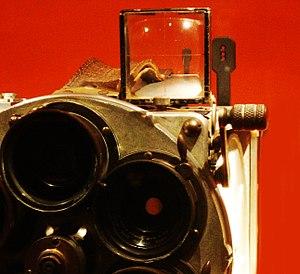
Caméra Camereclair 6 fin années 1020
Caméras Éclair désigne un ensemble de caméras de cinéma professionnelles au format 35 mm, dont l'Éclair-Gillon, le Caméréclair et la Camérette de l’époque du cinéma muet, puis le Caméréclair Radio, et enfin le Caméréclair Studio d'après la Seconde Guerre mondiale, devenu par la suite Camé 300 Reflex.
Dans une caméra de prise de vues cinématographique, qu’elle soit professionnelle ou d’amateurs, le viseur désigne l'équipement technique qui permet au cadreur de déterminer la façon dont il va filmer son sujet : angle de prise de vues, « grosseur » du plan, déplacements éventuels de la caméra, et par lequel il contrôle tous ces éléments durant la prise de vues.